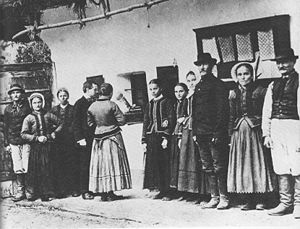
Folkemusik
Béla Bartók optager folkeviser sunget af slovakiske bønder.
Folkemusik er oprindeligt betegnelsen for "folkets musik" modsat den klassiske musik som var sofistikeret, i højere grad intellektuel og forbeholdt aristokratiet. Folkemusik er ikke en enkelt genre, men hundredvis – hvis ikke tusindvis – af forskellige stilarter. Det særegne ved den traditionelle definition af folkemusik er, at den er egnsbestemt og dermed knyttet til et bestemt folk i et bestemt afgrænset nationalt område. Den lader sig sjældent fusionere med andre genrer, - i så fald vil nogle hævde, at den mister retten til genrebetegnelsen; folkemusik. Dog har det seneste århundredes globalisering nærmest udryddet den egnsbestemte musik. Hvis man skulle omsætte folkemusikkens oprindelige sociale funktion til en moderne genre, ville det formentlig være popmusik. Mange bands anvender i dag virkemidler fra deres traditionelle folkemusik til deres musik.